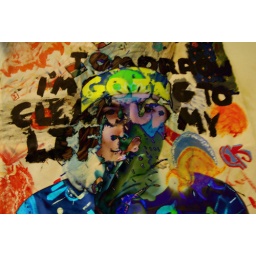
ben writes nice things in nice ways on his wall and floor